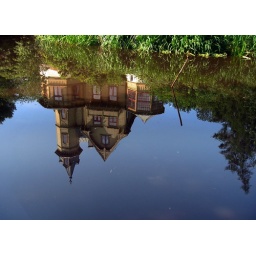
The house in the water